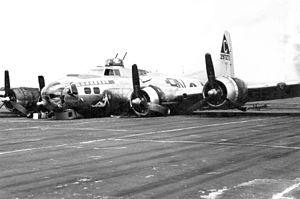
Atterrissge sur le ventre du Boeing B-17G-45-BO (S/N 42-97272) (BN-T) ""Duchess Daughter"" du 303e Bomb Group, 359e Bomb Squadron. Le Lt. Mathis était le bombardier de tête pour une mission le 18 mars 1943, quand l'avion fut touché par la flak. Le Lt. Mathis, bien que gravement blessé réussit à terminer la mission, mais il mourut peu après."